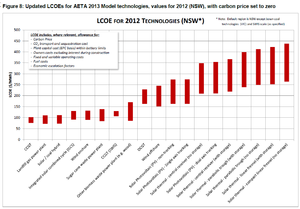
Ce graphique est une capture d'écran de la source citée (Modélisation mise à jour en 2013 pour l'évaluation des technologies énergétiques en AUstralie, Figure 8), montrant les coûts nivelés de l'électricité par source en Nouvelle-Galles du Sud (et quelques autres régions déclarées comme indiqué pour ces technologies à l'extérieur), mais sans inclure de composante ""prix du carbone"" pour l'année 2012."